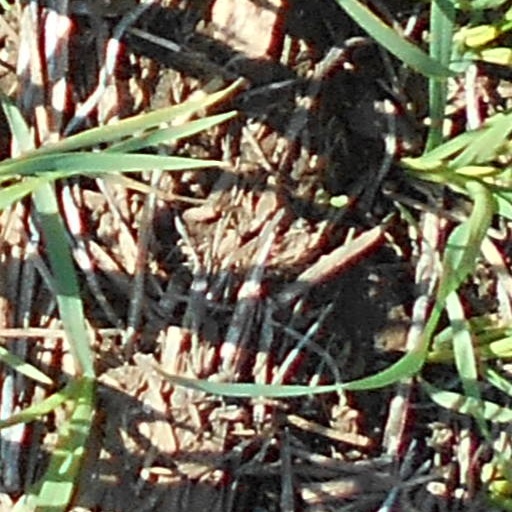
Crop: wheat